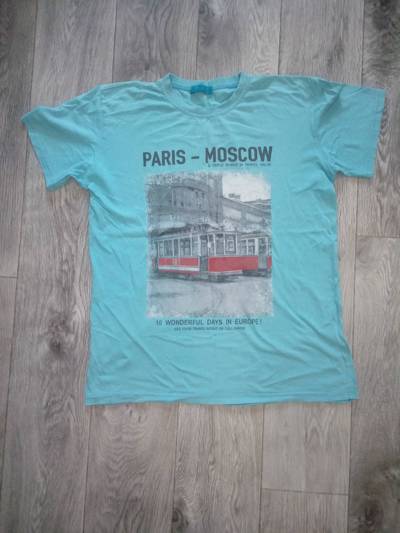
Waste category: clothes